Lin Hu (general)

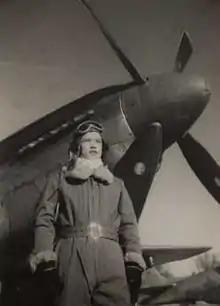
Lin Hu in 1949, before the founding ceremony of the People's Republic of China

In 1945, Lin became a member of the Chinese Communist Party. After the surrender of Japan at the end of the Second World War, the Communist Northeast Army took over a number of Japanese warplanes, pilots, and mechanics in the former Japanese puppet state Manchukuo, and established its first aviation school, the Northeast China Democratic United Army Aviation School (a predecessor of the PLA Air Force Aviation University). Lin was selected to receive pilot training at the school, from which he graduated in 1949. At the Founding Ceremony of the People's Republic of China on 1 October 1949, Lin piloted a P-51 Mustang fighter and flew across the sky over the Tiananmen in Beijing.